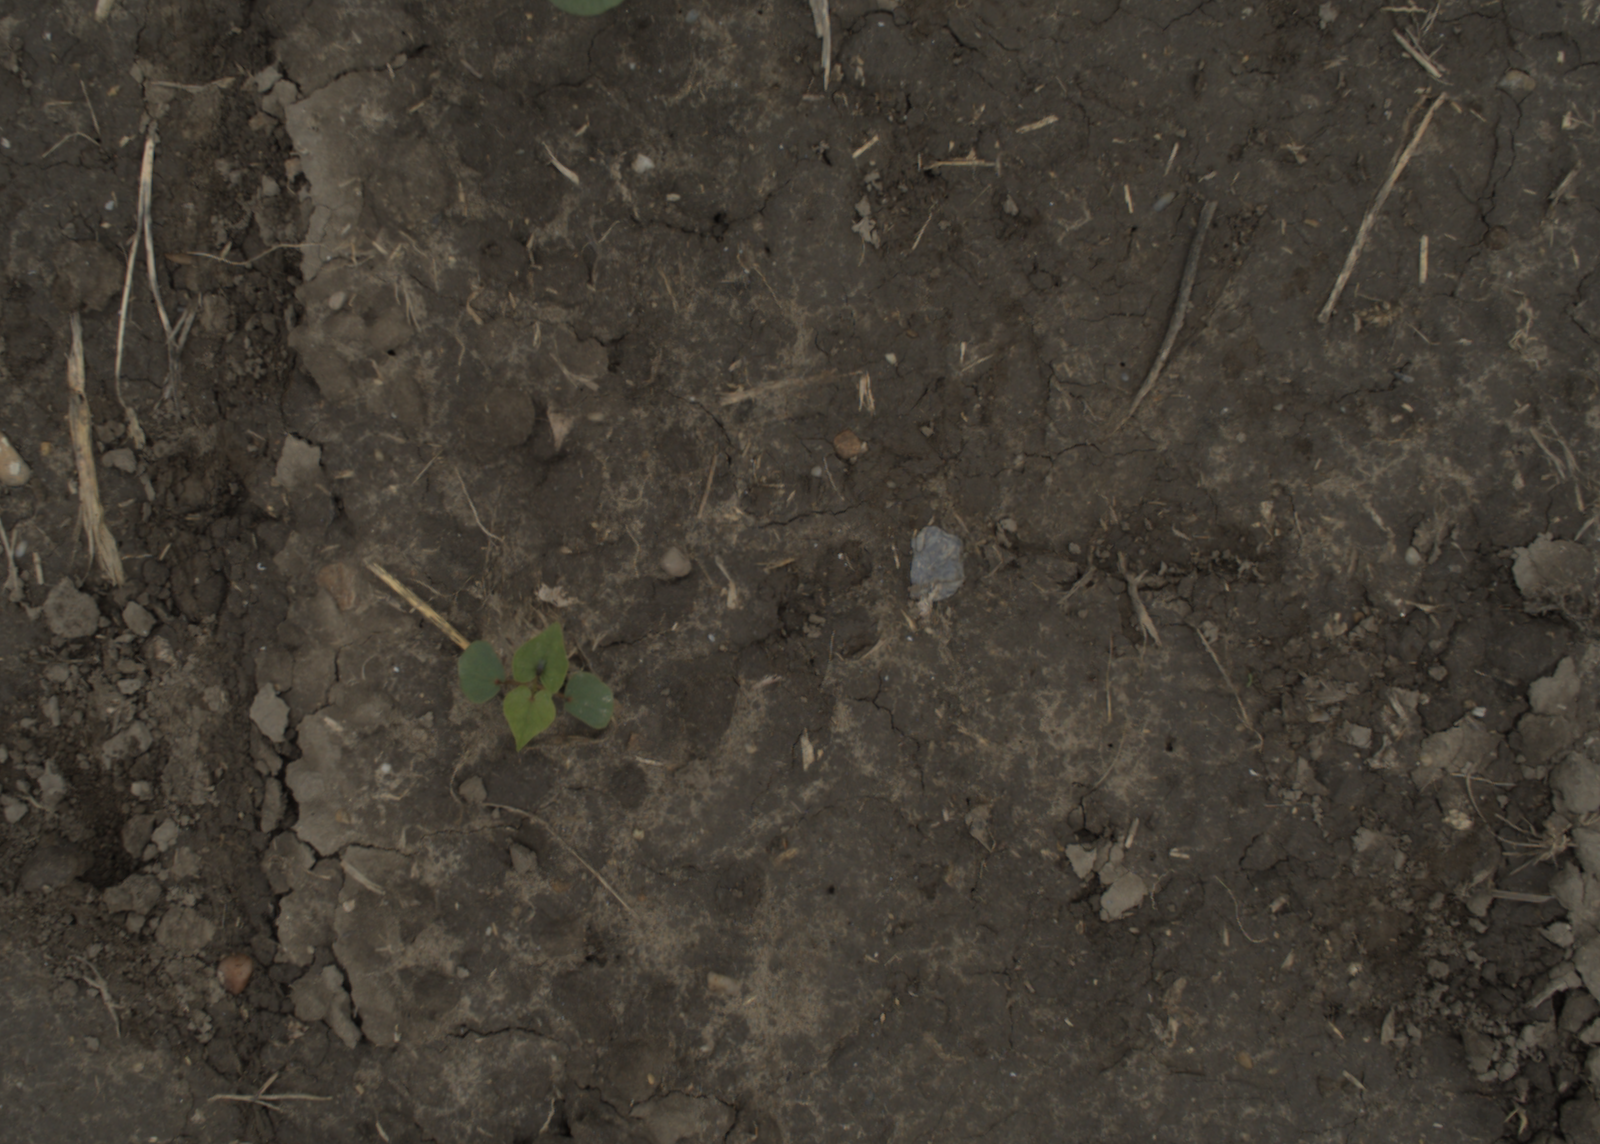
Capture date: 29.09.2021 14:08:16
Weather: cloudy
Wind: medium
Seeding date: 02.09.2021
Plant canopy height (mm): 954